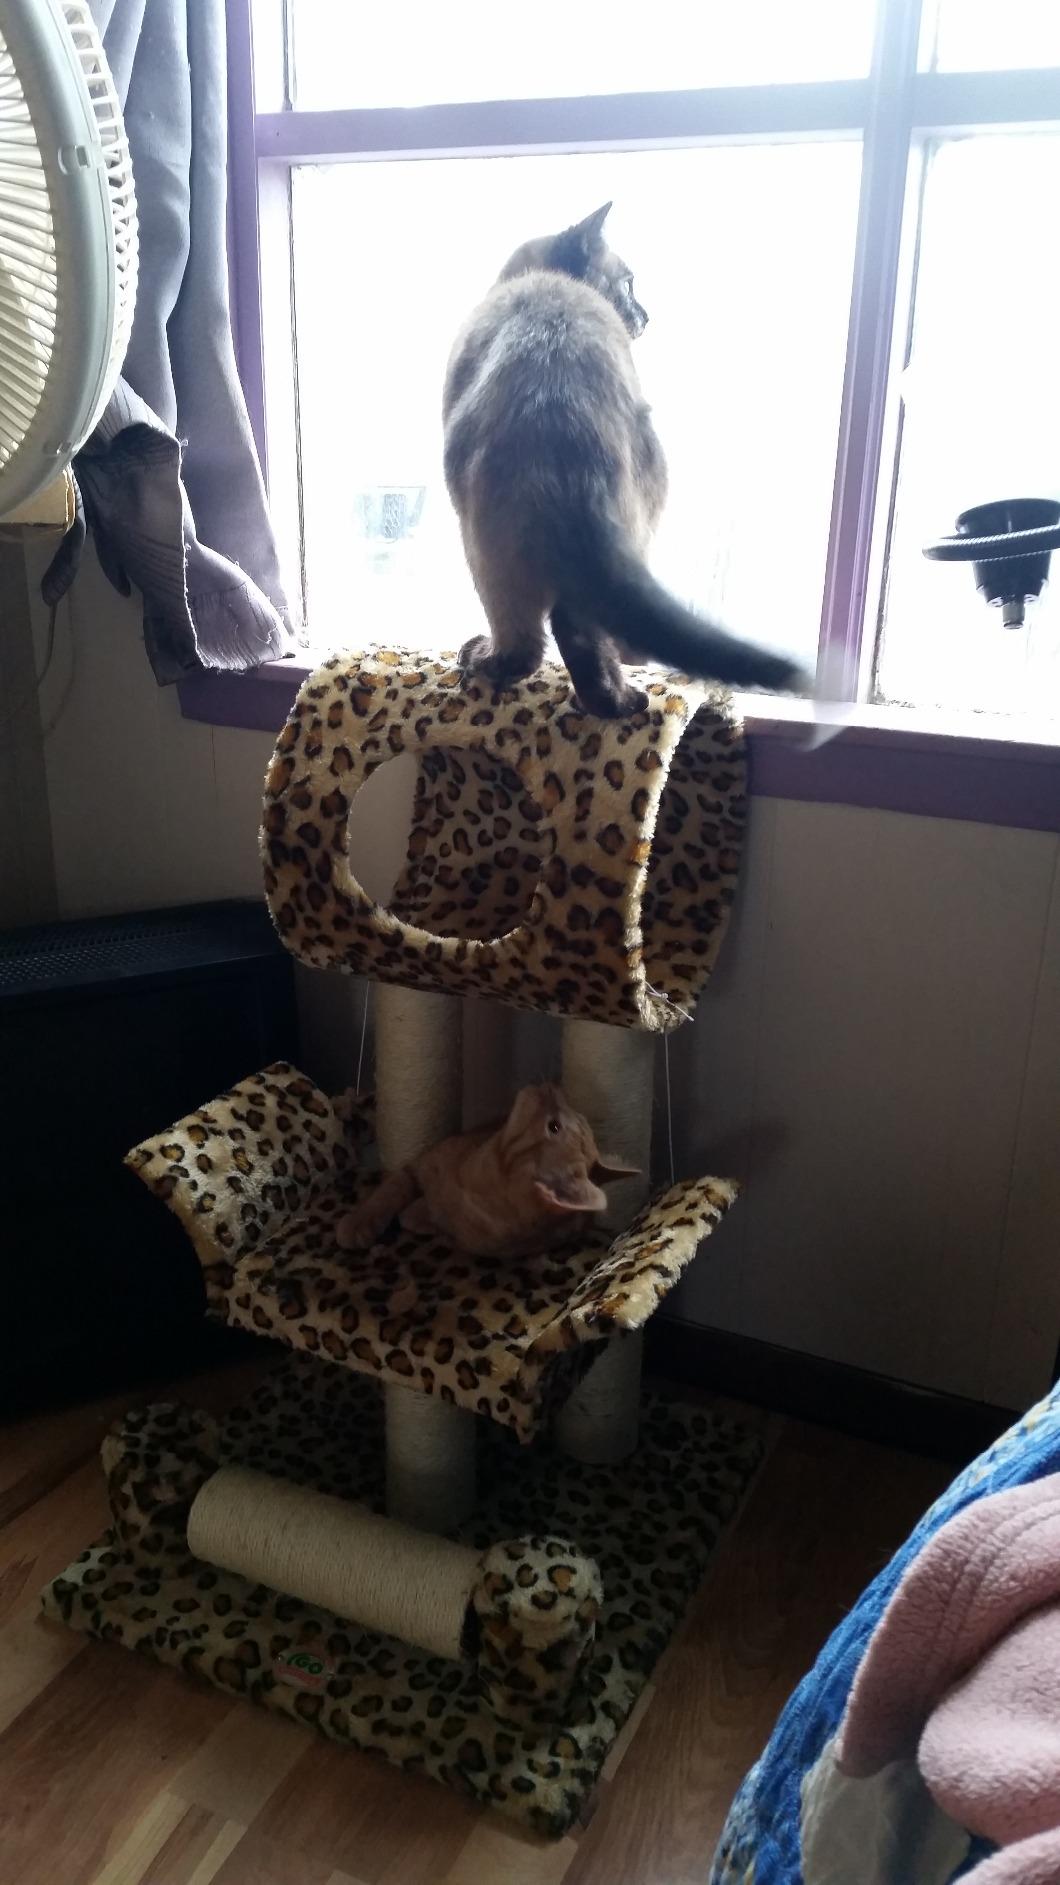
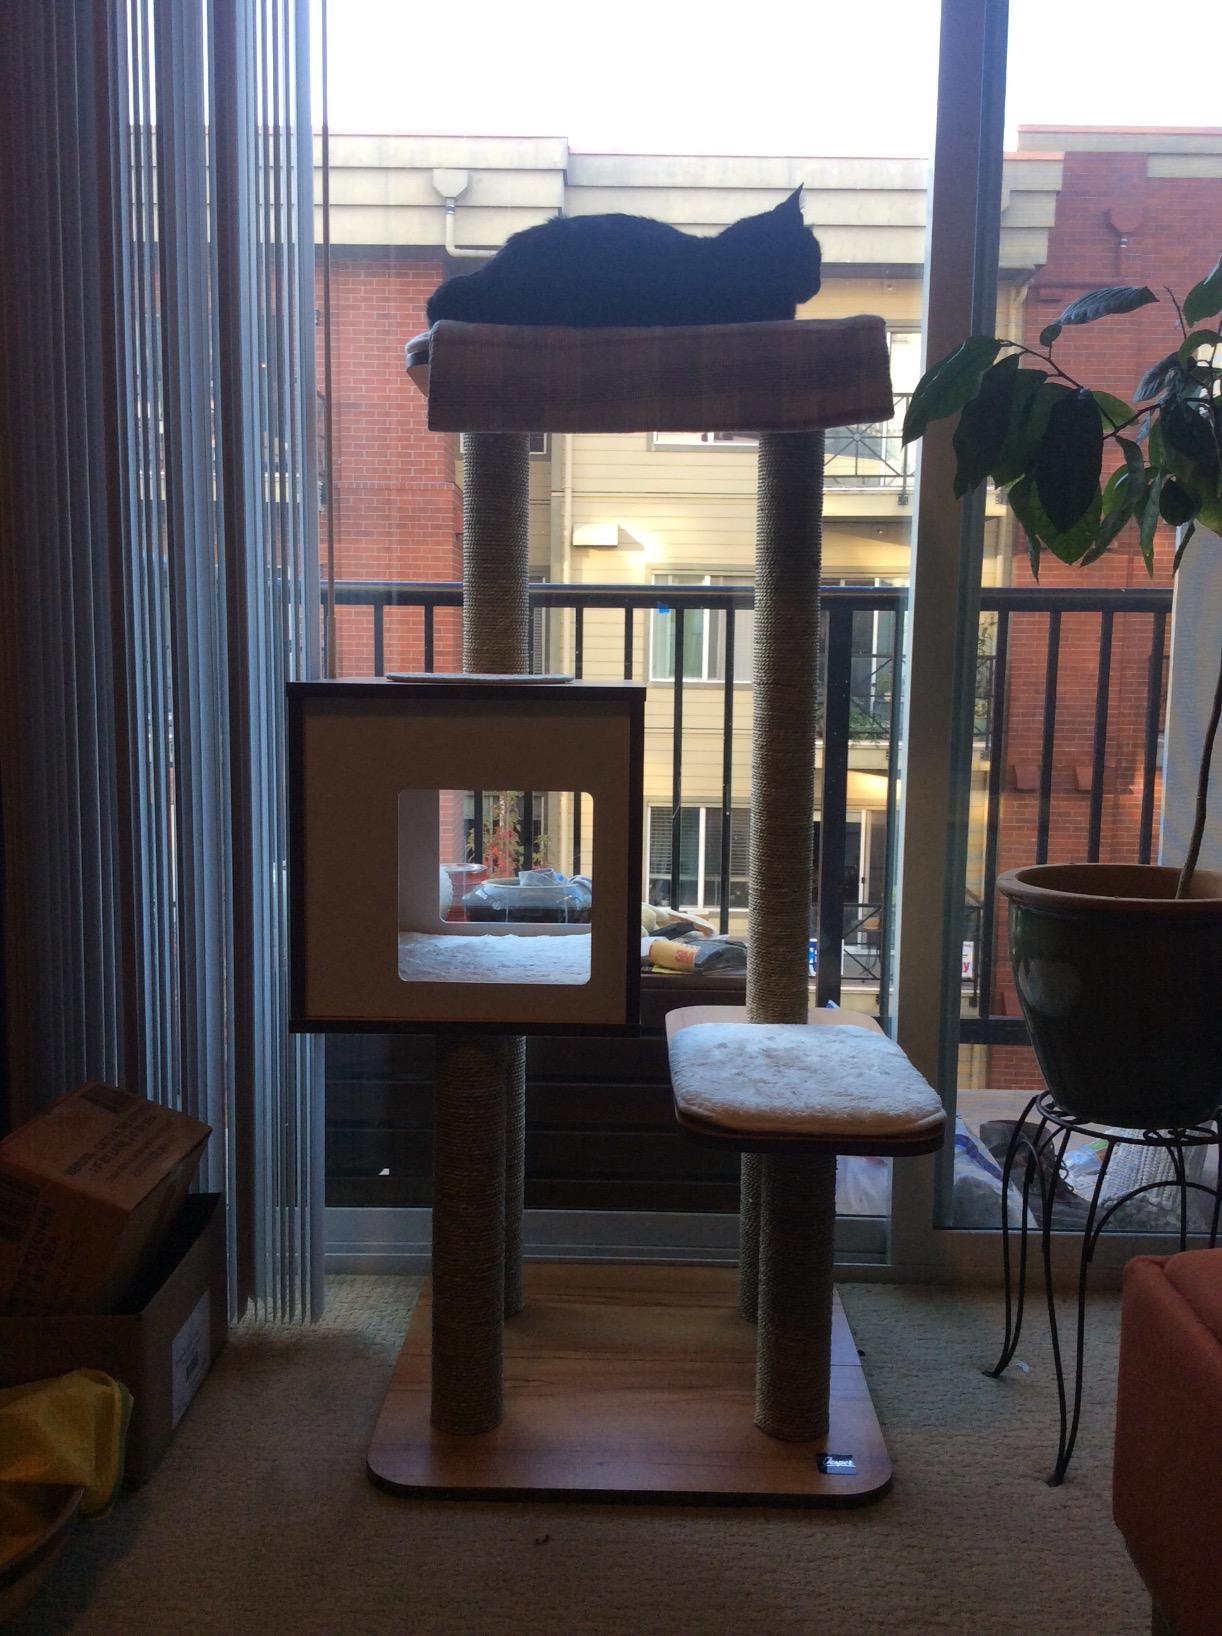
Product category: items_cat tree
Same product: no